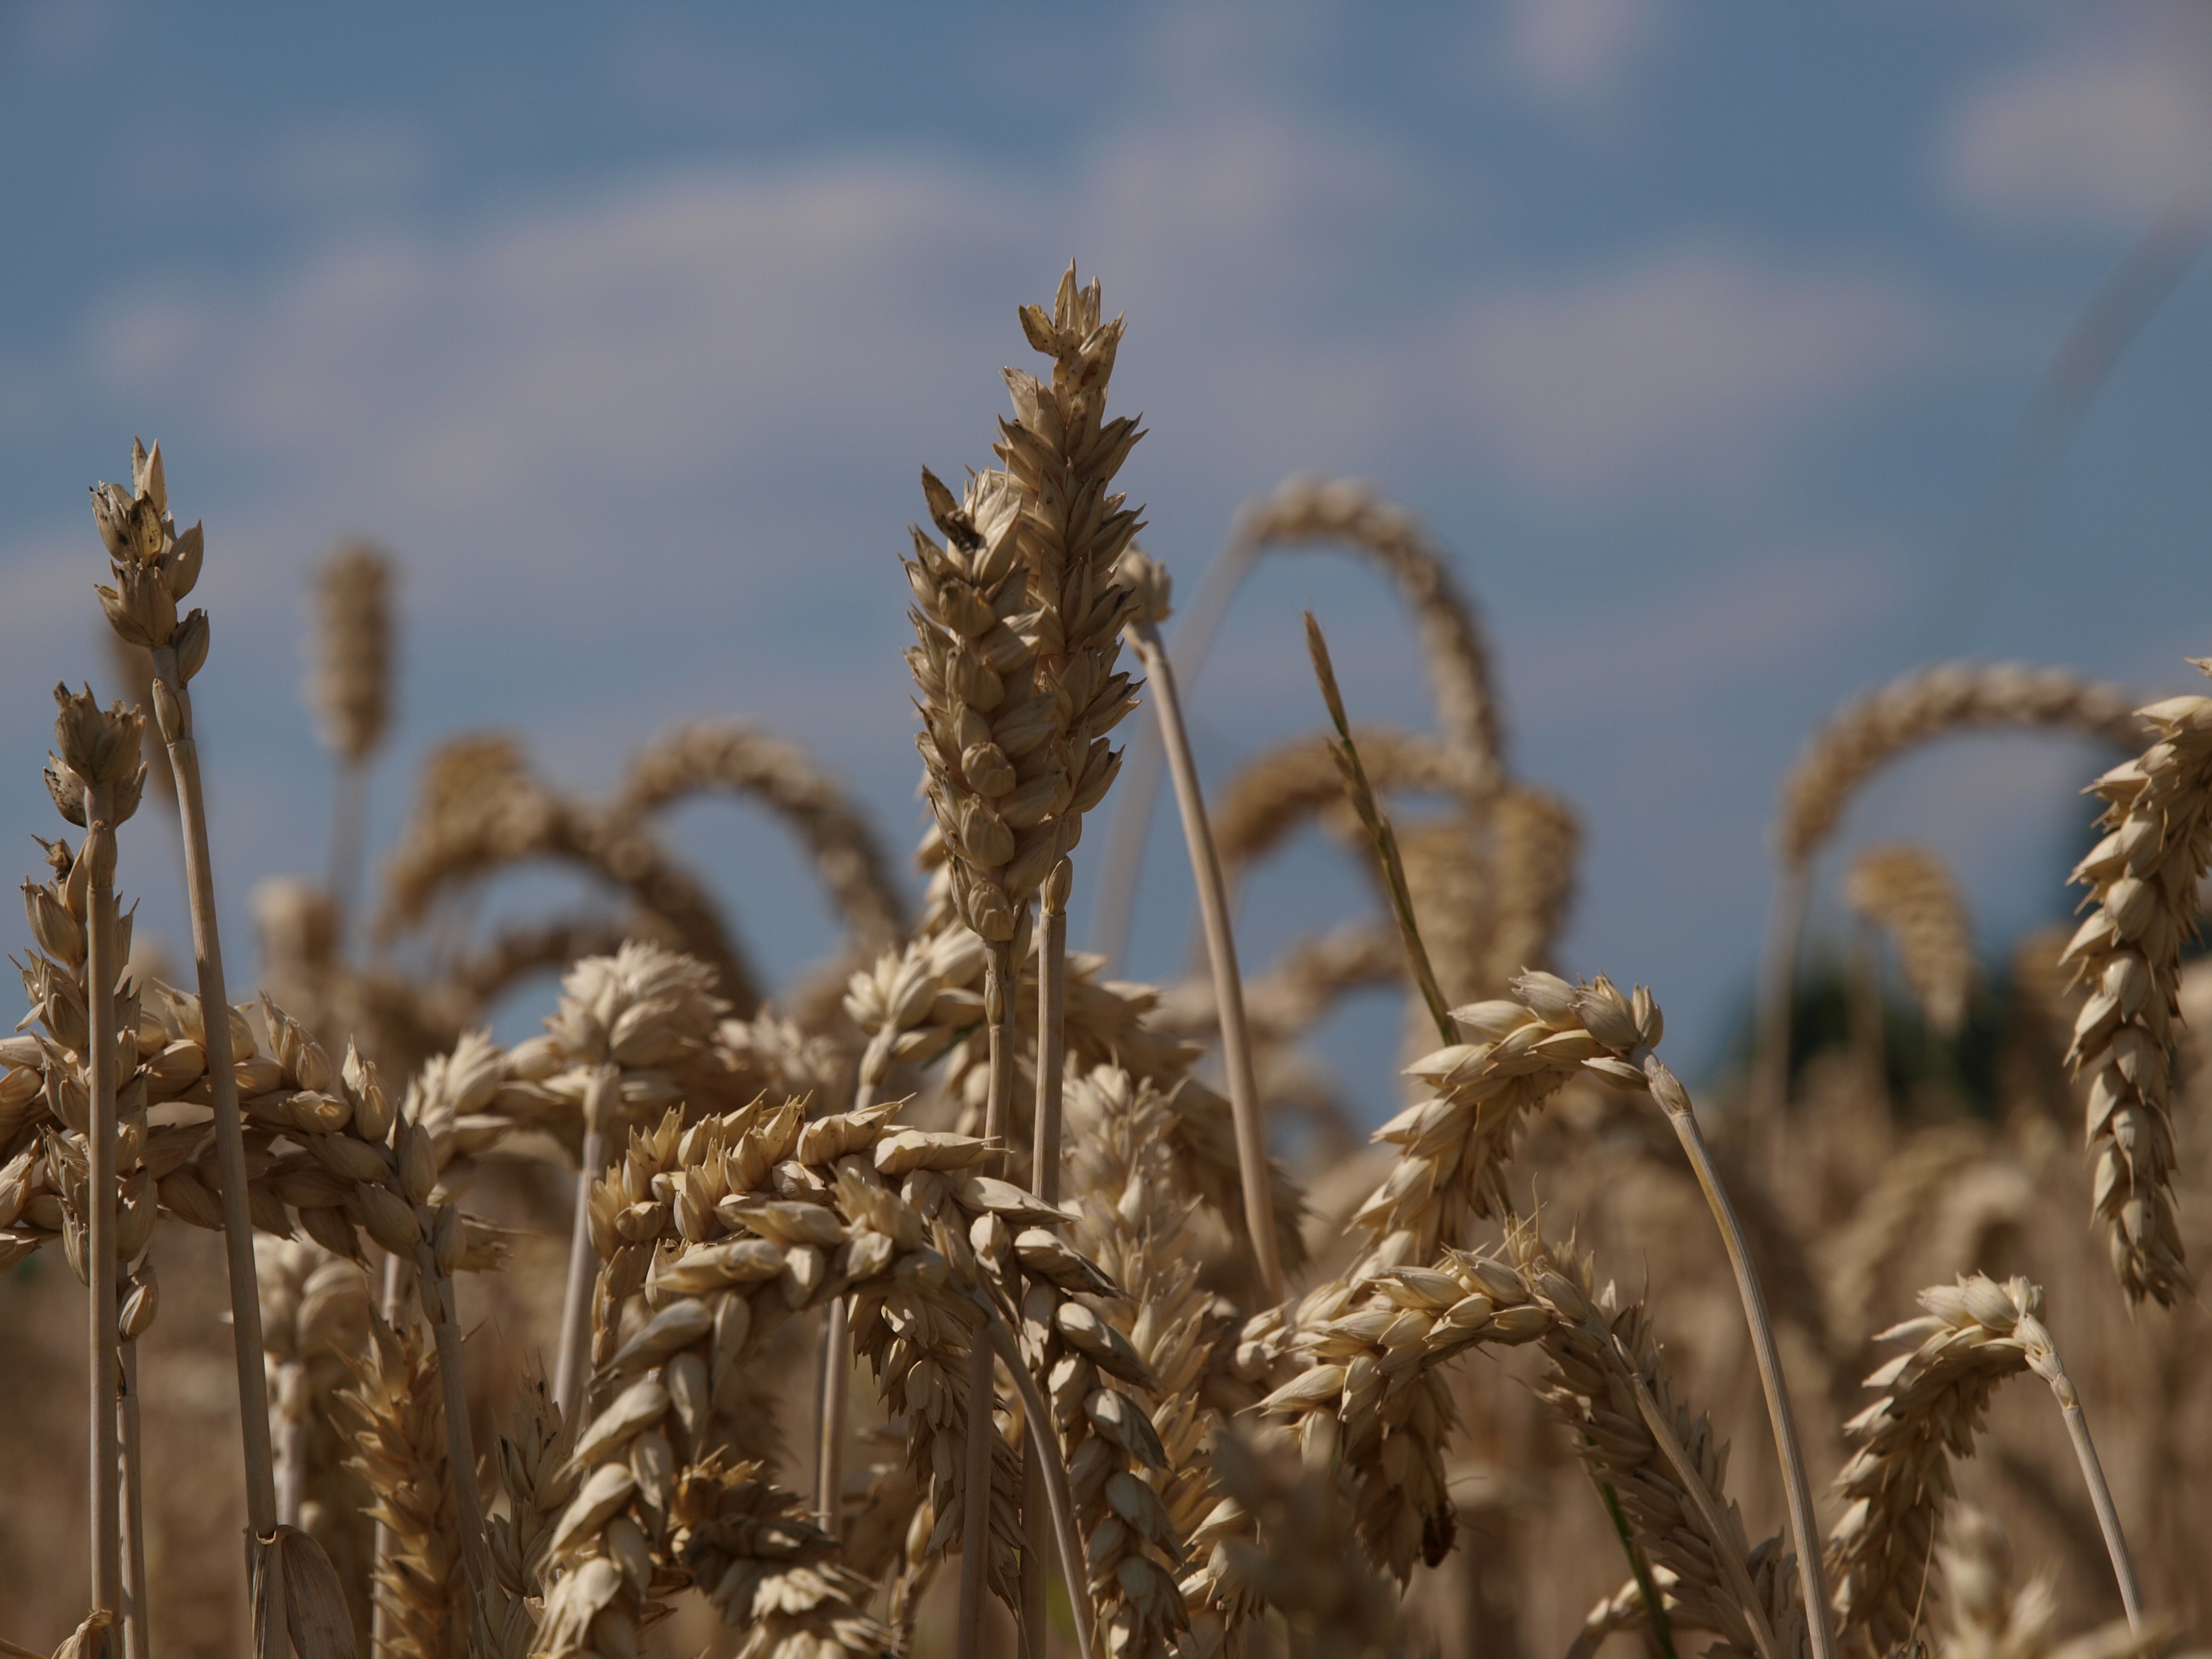
plant, field, wheat, prairie, food, crop, agriculture, cereal, rye, flowering plant, commodity, grass family, land plant, food grain